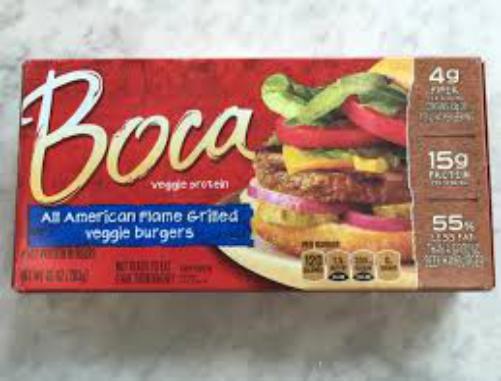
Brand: Boca Burger
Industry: Food